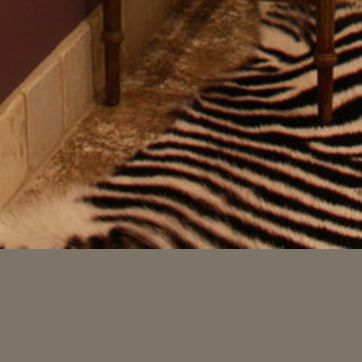
Material: carpet